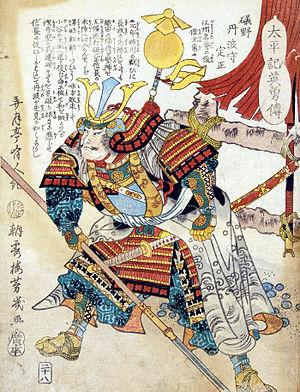
Isono Kazumasa est un samouraï et l'obligé le plus important du clan Azai tout au long de la fin de la période Sengoku du Japon féodal.